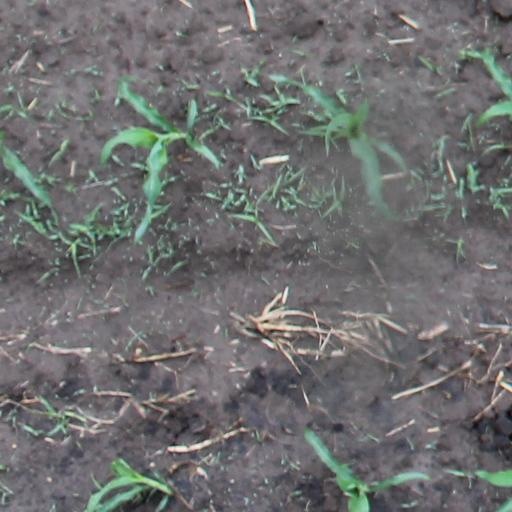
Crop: maize; corn